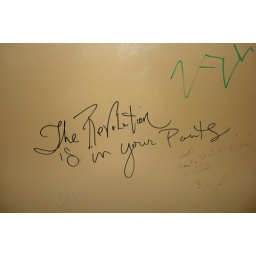
On the bathroom stall door in an Irish pub in Asheville